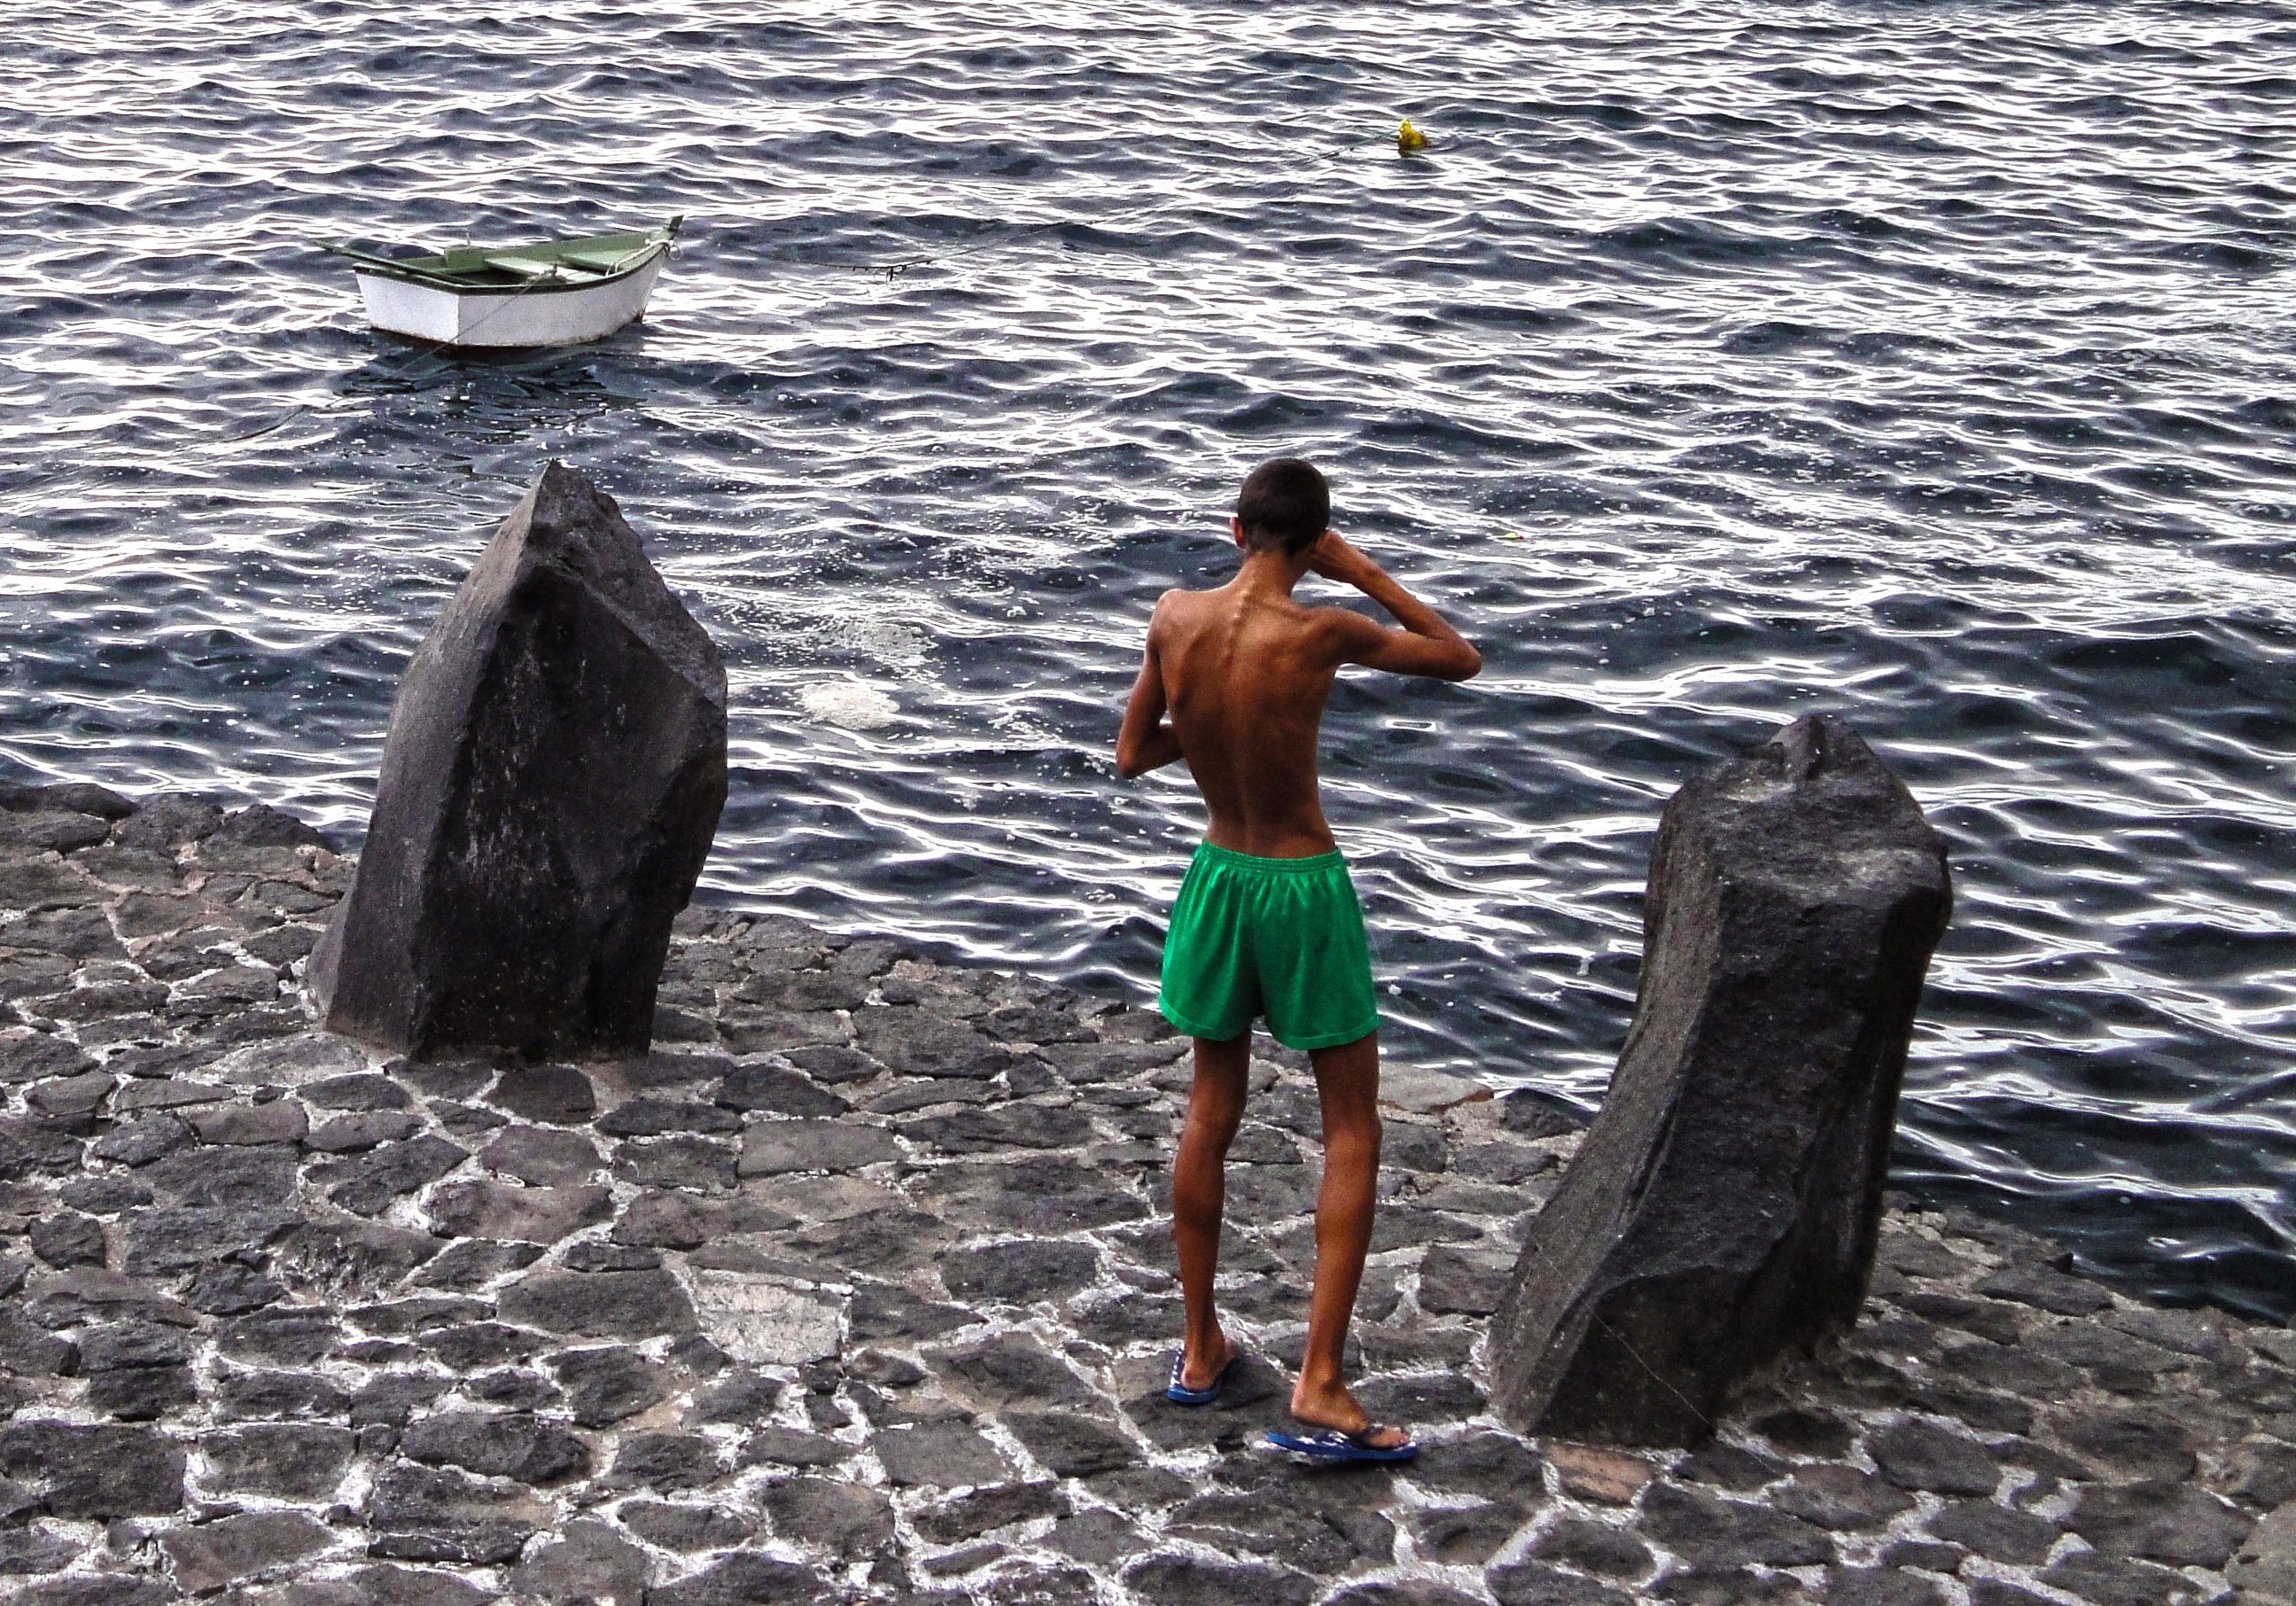
sea, water